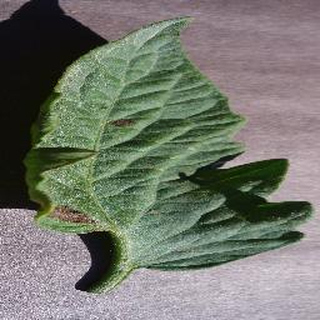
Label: tomato_early_blight